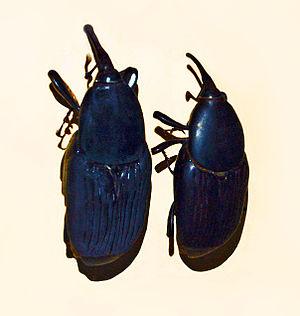
Rhynchophorus est un genre d'insectes coléoptères de la famille des Dryophthoridae. Ses espèces sont ravageuses des cocotiers.
Rhynchophorus bilineatus est une espèce d'insectes coléoptères de la famille des Dryophthoridae que l'on trouve dans les Moluques, la Papouasie-Nouvelle-Guinée et les îles Salomon.